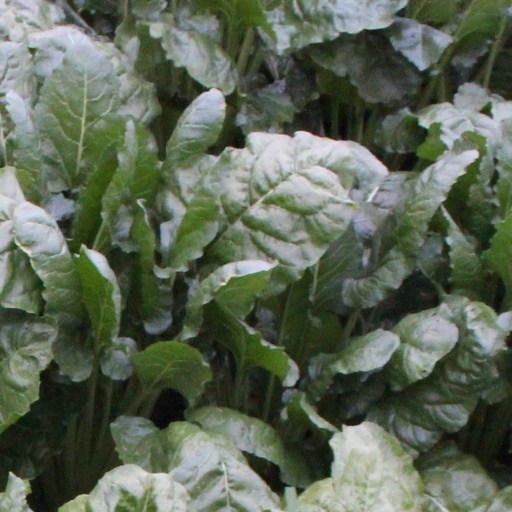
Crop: sugar beet